Capture of Béjaïa (1555)

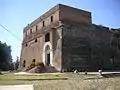
Bordj Moussa

The attack was sudden, galleys bursted into the harbor and bombarded the city. Salah Rais took possession of the plain and the surrounding mountain of Yemma gouraya. The strategy of Salah Raïs aimed to successively beat the forts of the city with artillery: the imperial fort (bordj Moussa), the fort of the sea (bordj Abdelkader) then the Casbah were successively targeted. From the heights a battery first ruined bordj Moussa. It was almost deserted by the Spaniards who were concentrating their forces on the other two forts. Salah Raïs then directed his artillery towards Bordj Abdelkader, defended by around forty soldiers who surrendered after five days of fighting.